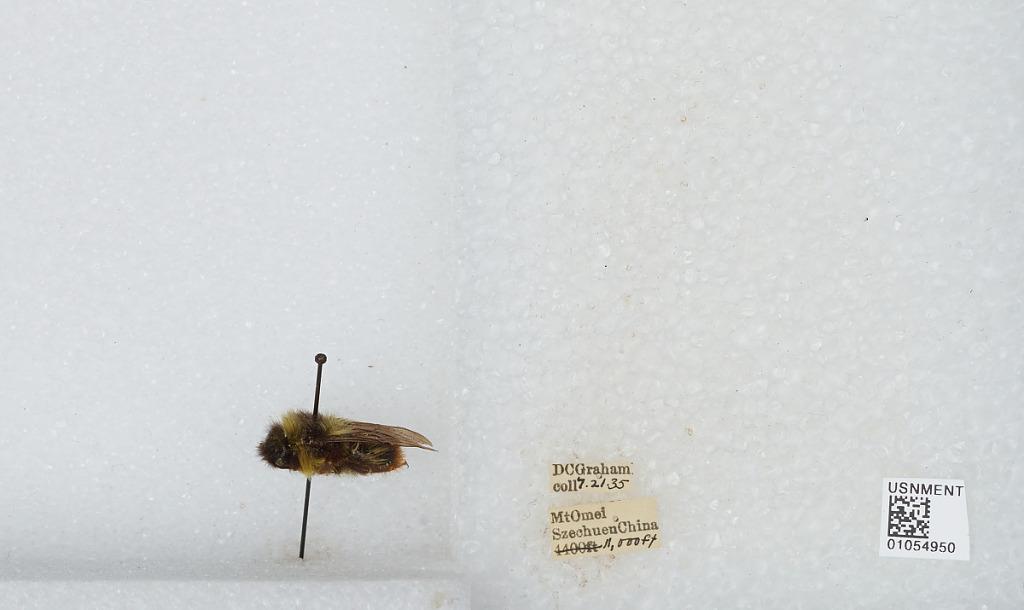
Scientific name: Bombus sp.
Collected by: D. Graham
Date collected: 1935-7-21
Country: China
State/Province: Sichuan
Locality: Mt Emei